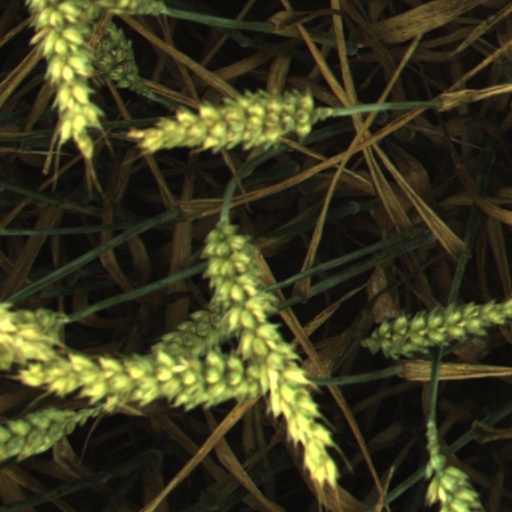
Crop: wheat